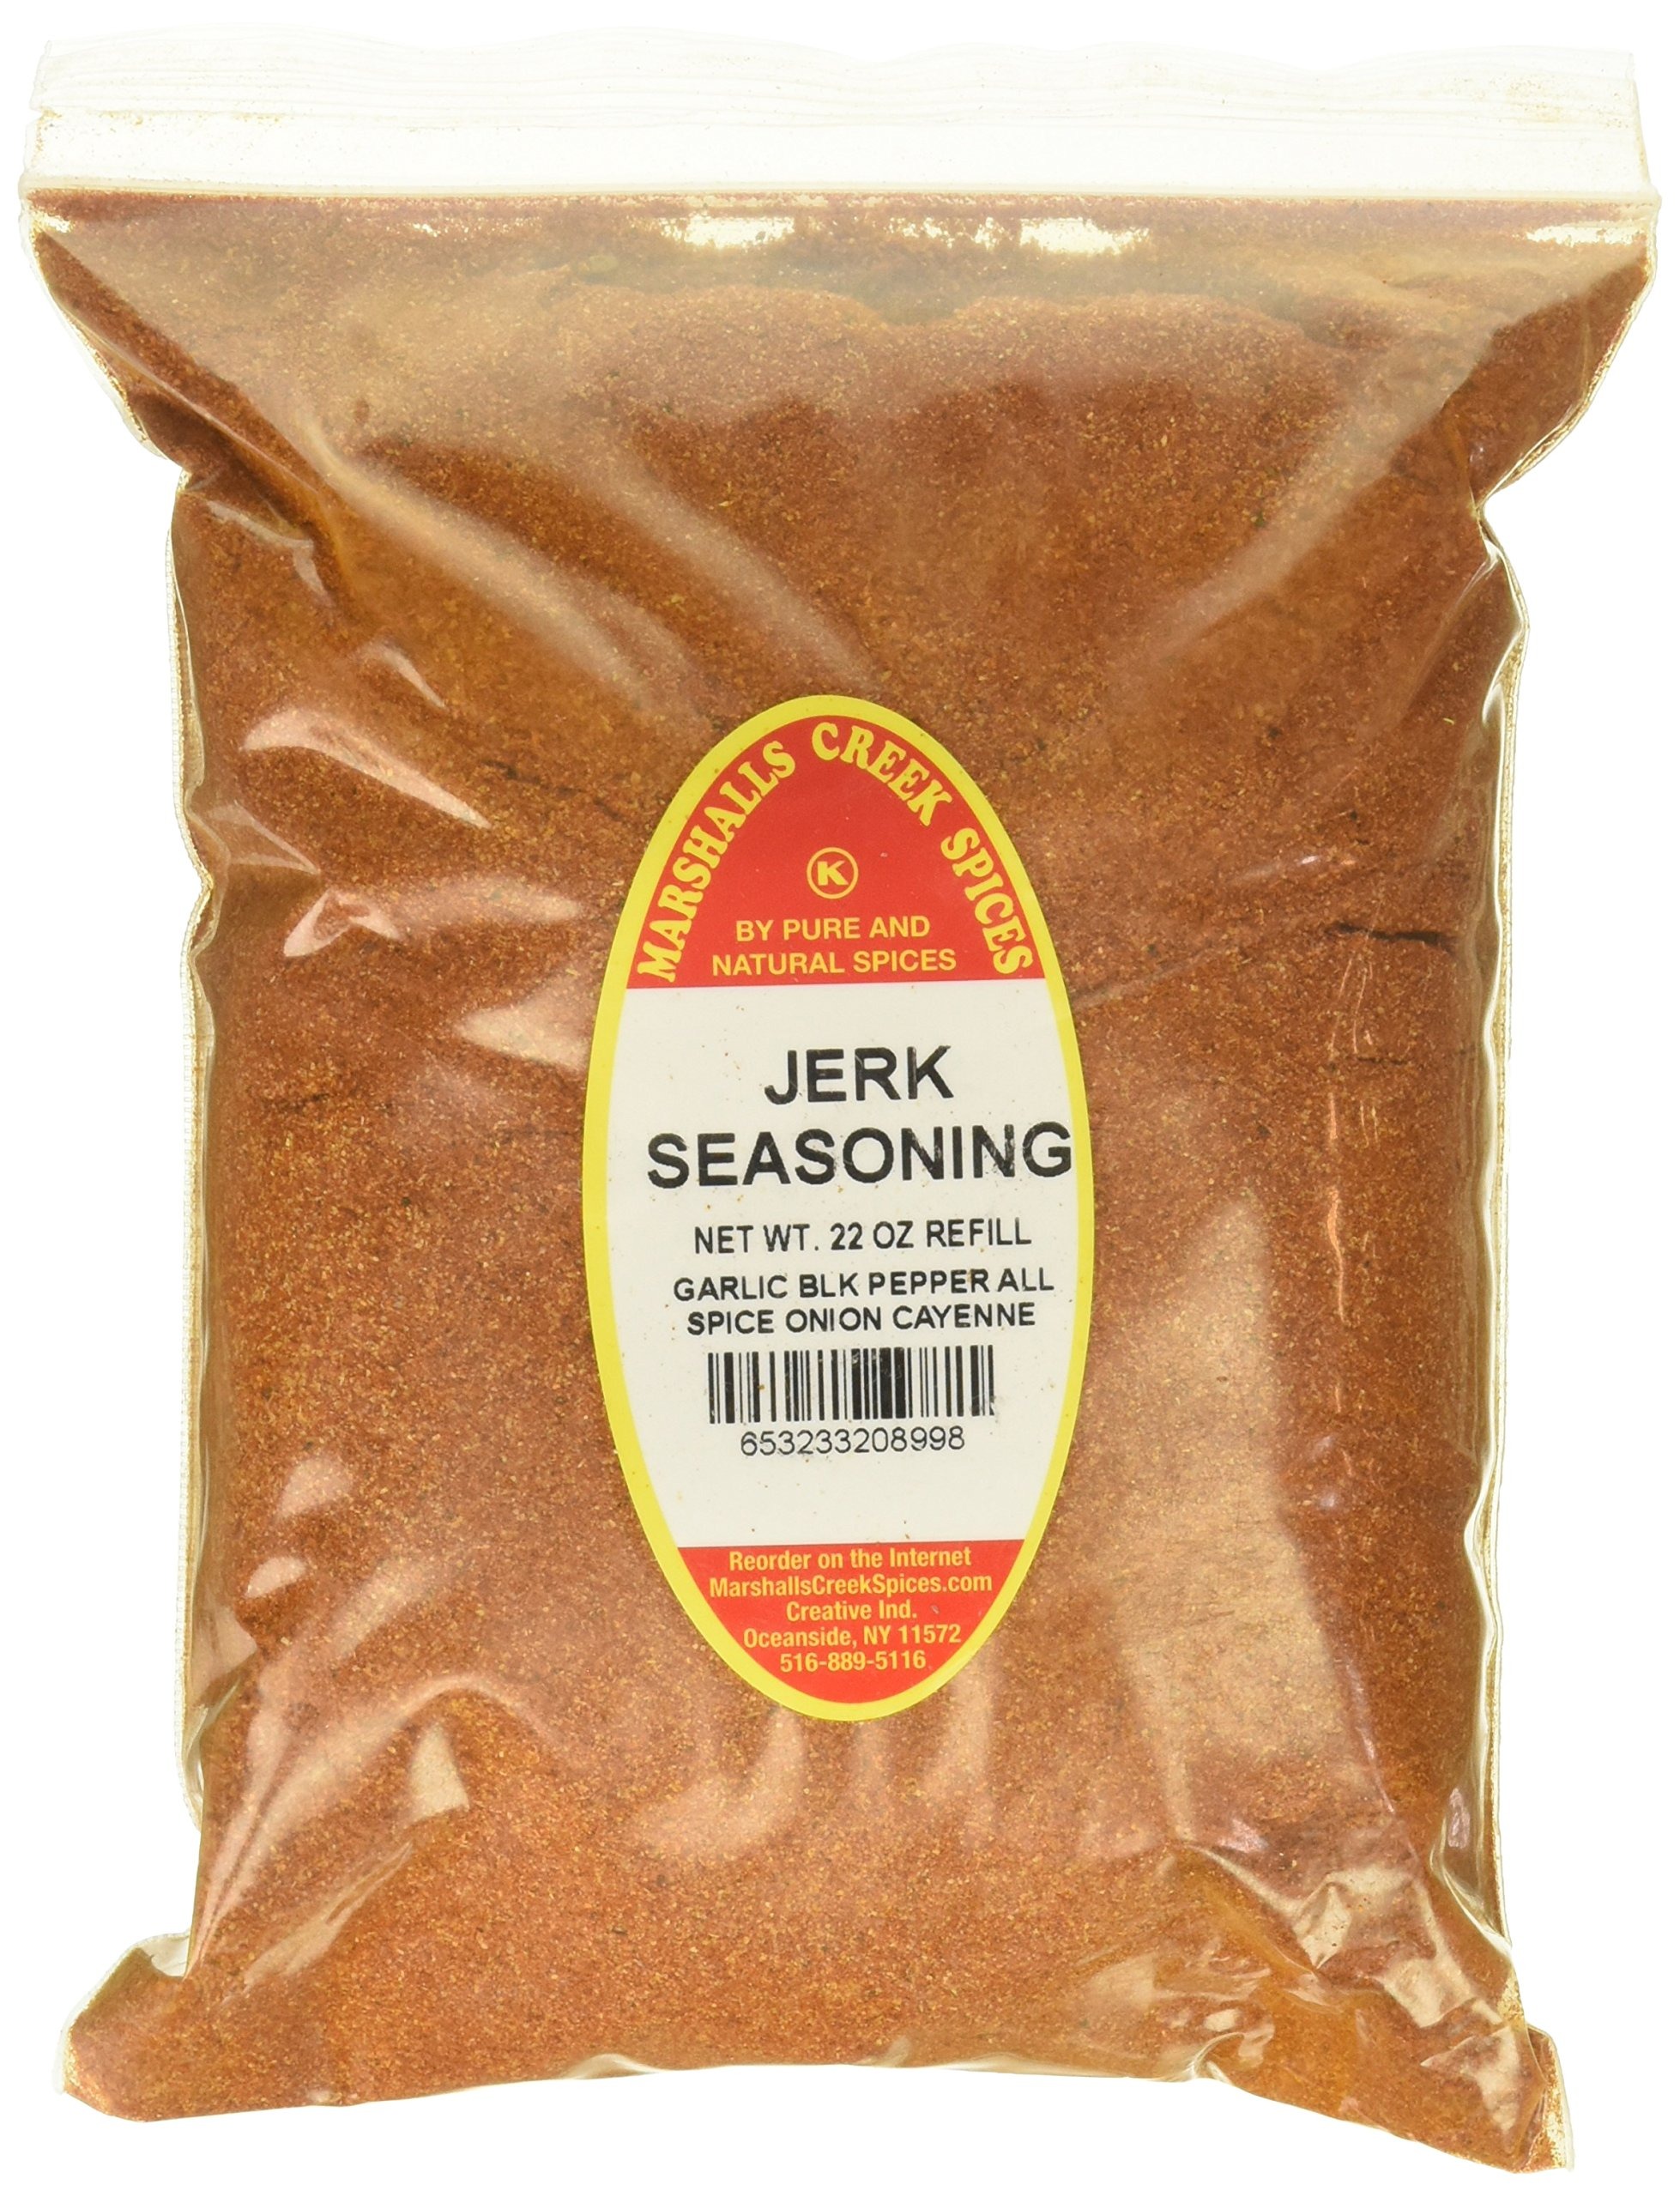
Item Name: Marshall’s Creek Spices Kosher Jerk Seasoning No Salt Refill, 22 Ounce
Bullet Point 1: Marshalls Creek Spices buys in small quantities and packs weekly providing the freshest spices possible. Fresher spices means more flavor and a longer shelf life.
Bullet Point 2: No Fillers
Bullet Point 3: No MSG
Bullet Point 4: All Natural
Value: 22.0
Unit: ounce

Price: 19.99